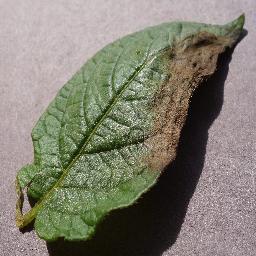
Label: Potato___Late_blight